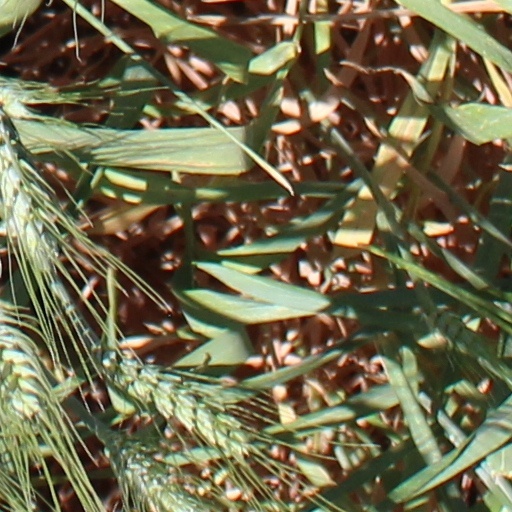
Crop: wheat